Jan van de Cappelle

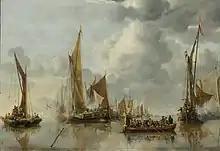
"The Home Fleet Saluting the State Barge", 1650, a "parade" picture. 64 × 92.5 cm (25.20 × 36.42 in)

His father (1594–1674) was a cloth-dyer, his mother came from Rotterdam; they married in 1622 in Amsterdam. Joannes' baptism is recorded in the Nieuwe Kerk, Amsterdam on 25 January 1626. He was described (by Gerbrand van den Eeckhout) as a self-taught artist, but probably received some form of training from Simon de Vlieger, whose style he copied or is closest to his early paintings, and perhaps other masters such as Willem van de Velde the Elder. He received the citizenship of Amsterdam on 24 July 1653, an essentially honorific ceremony for one of the city elite. A few months before, on 2 February 1653, he had married Annetje Jansdr. Grotingh, the daughter of a bricklayer.